Corynespora cassiicola

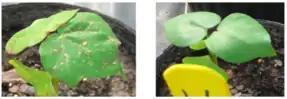

The fungus has been the subject of genetic analysis, which revealed that it has a high genetic diversity. Results of this variation within the species include its ability to adapt to many hosts and many environments, and its ability to cause different kinds of disease states in its host plants. Several isolates of the fungus have recently proven to be resistant to the fungicide benzimidazole, making the fungus harder to treat in crops.